A. Lawrence Lowell

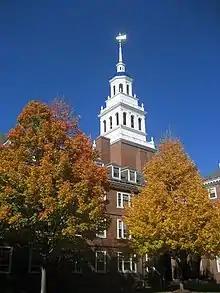
Lowell House bell tower in autumn

Lowell immediately embarked upon a series of reforms that were both academic and social in nature. Under his predecessor, Charles W. Eliot, Harvard had replaced the single standardized undergraduate course with a system that allowed students free choice of electives. That was a logical extension of the trend in U.S. education that had modeled the university on the German system, including the German principle of student freedom in choosing courses. So dominant was Harvard's role in American education that all large American colleges and universities had adopted the elective system by 1904. It appealed to all student types, those intellectually curious and energetic as well as the lazy without intellectual ambition.